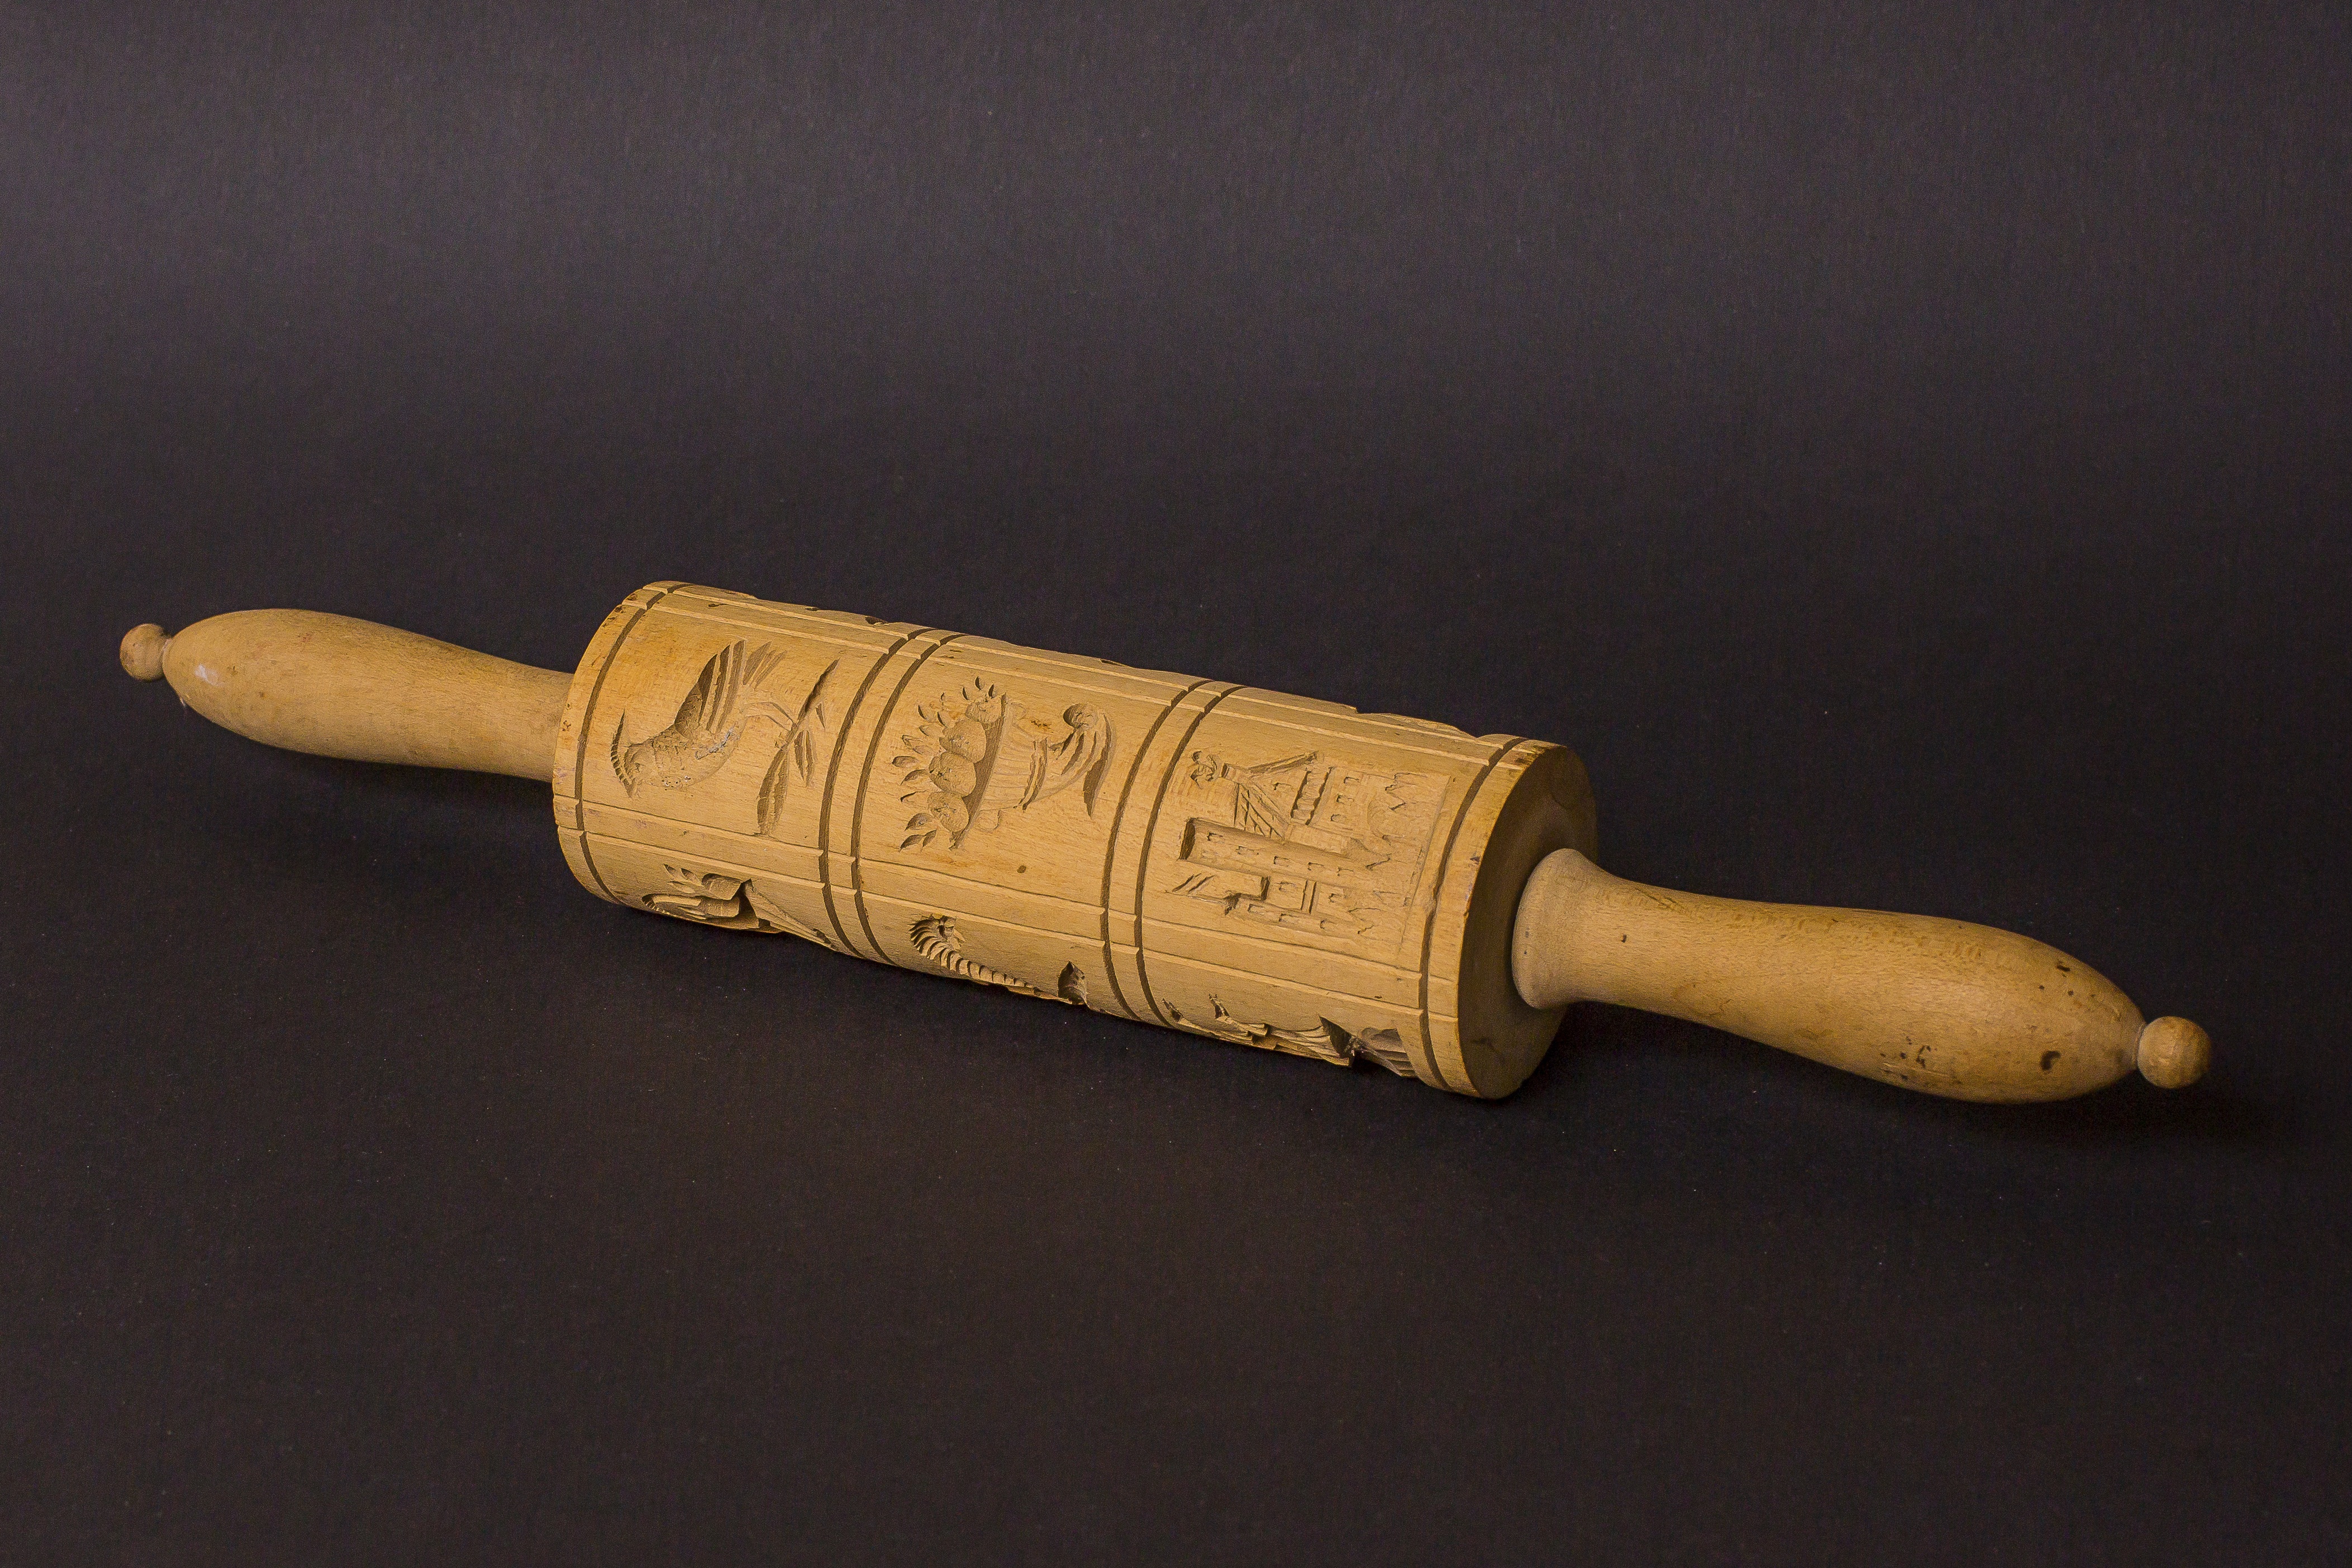
model, musical instrument, carve, rolling pin, product, christmas cookies, folk, wood carving, springerle, baking dish, wood form